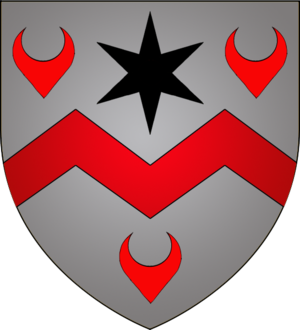
Armoiries de la commune luxembourgeoise de Hoscheid (valable jusqu'au 1 janvier 2012)
Hoscheid est une section de la commune luxembourgeoise du Parc Hosingen située dans le canton de Clervaux.